Algor mortis

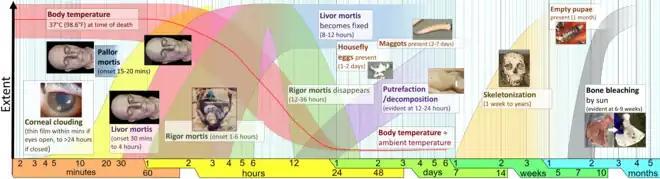
Timeline of postmortem changes, with algor mortis represented by red temperature line

Algor mortis, the third stage of death, is the change in body temperature post mortem, until the ambient temperature is matched. This is generally a steady decline, although if the ambient temperature is above the body temperature (such as in a hot desert), the change in temperature will be positive, as the (relatively) cooler body equalizes with the warmer environment. External factors can have a significant influence.